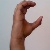
The image shows a hand gesture representing the letter 'C' in Indian Sign Language.